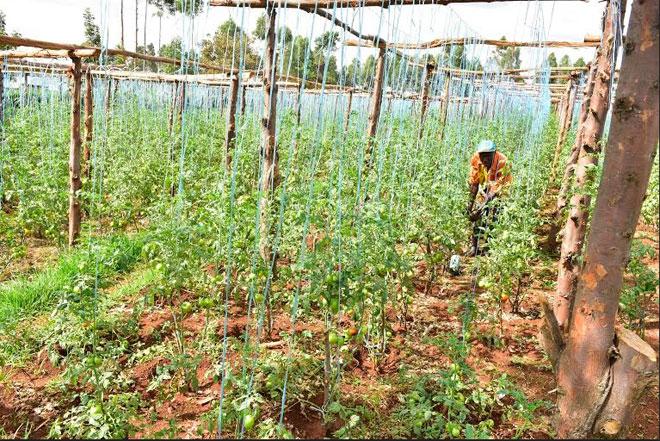
Hili ni shamba lenye mimea pengine nyanya ikiwa imepandwa kwa kutumia muundo wa kusaidia ukuaji wake. Mtu mmoja anaonekana akifanya kazi shambani akisimamia au kutunza mimea hiyo. Miundo ya mbao na kamba inaonekana ikitumika kusaidia mimea kusimama wima na kukaa vizuri.